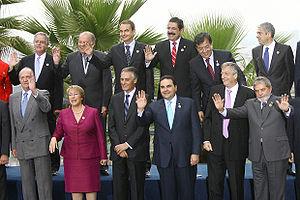
Les Sommets ibéro-américains des chefs d'État et de gouvernement sont des réunions annuelles qui rassemblent la plupart des chefs d'État d'Amérique latine et de la péninsule Ibérique, pays qui ont un héritage culturel en commun, notamment linguistique, à la suite de la colonisation de l'Amérique latine par l'Espagne et le Portugal.